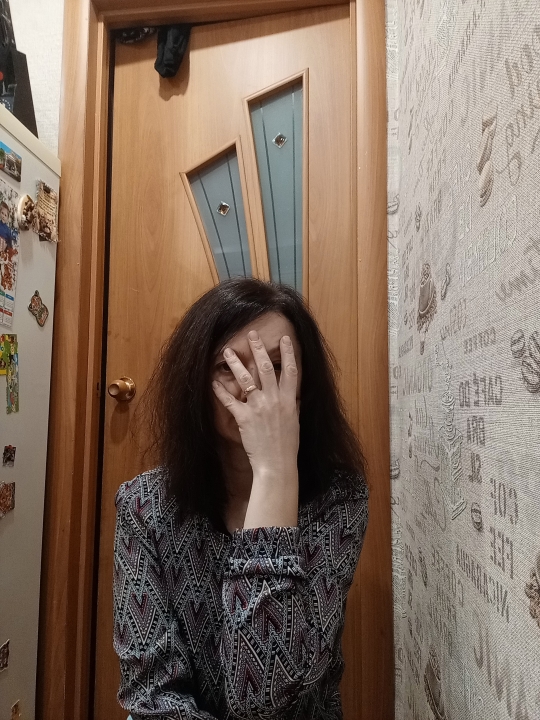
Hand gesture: no_gesture